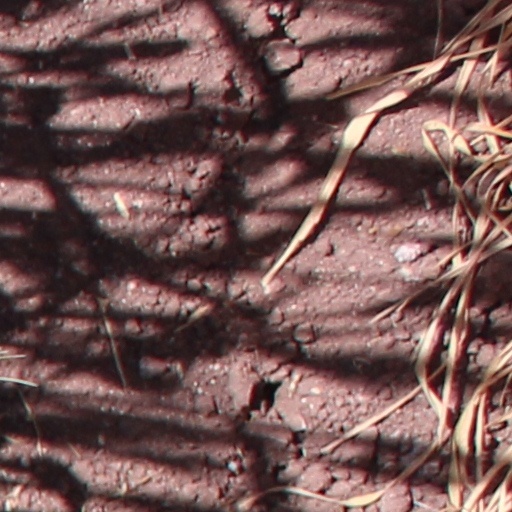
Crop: wheat